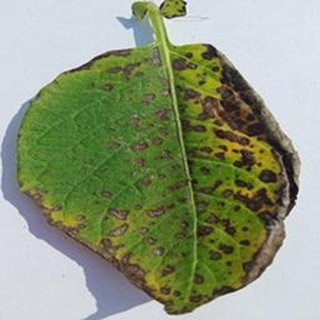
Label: potato_early_blight